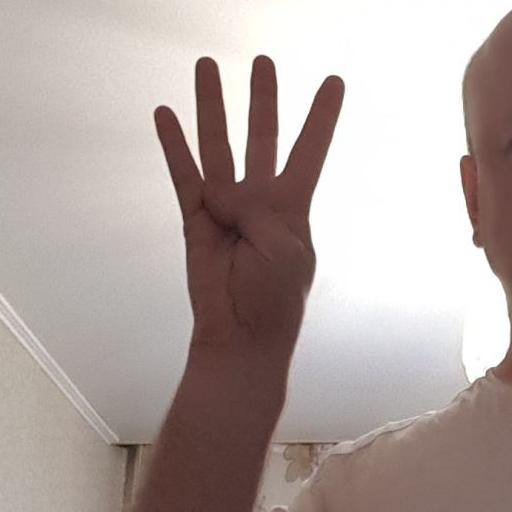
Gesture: four